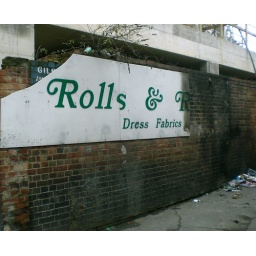
by holloway road car boot sale.